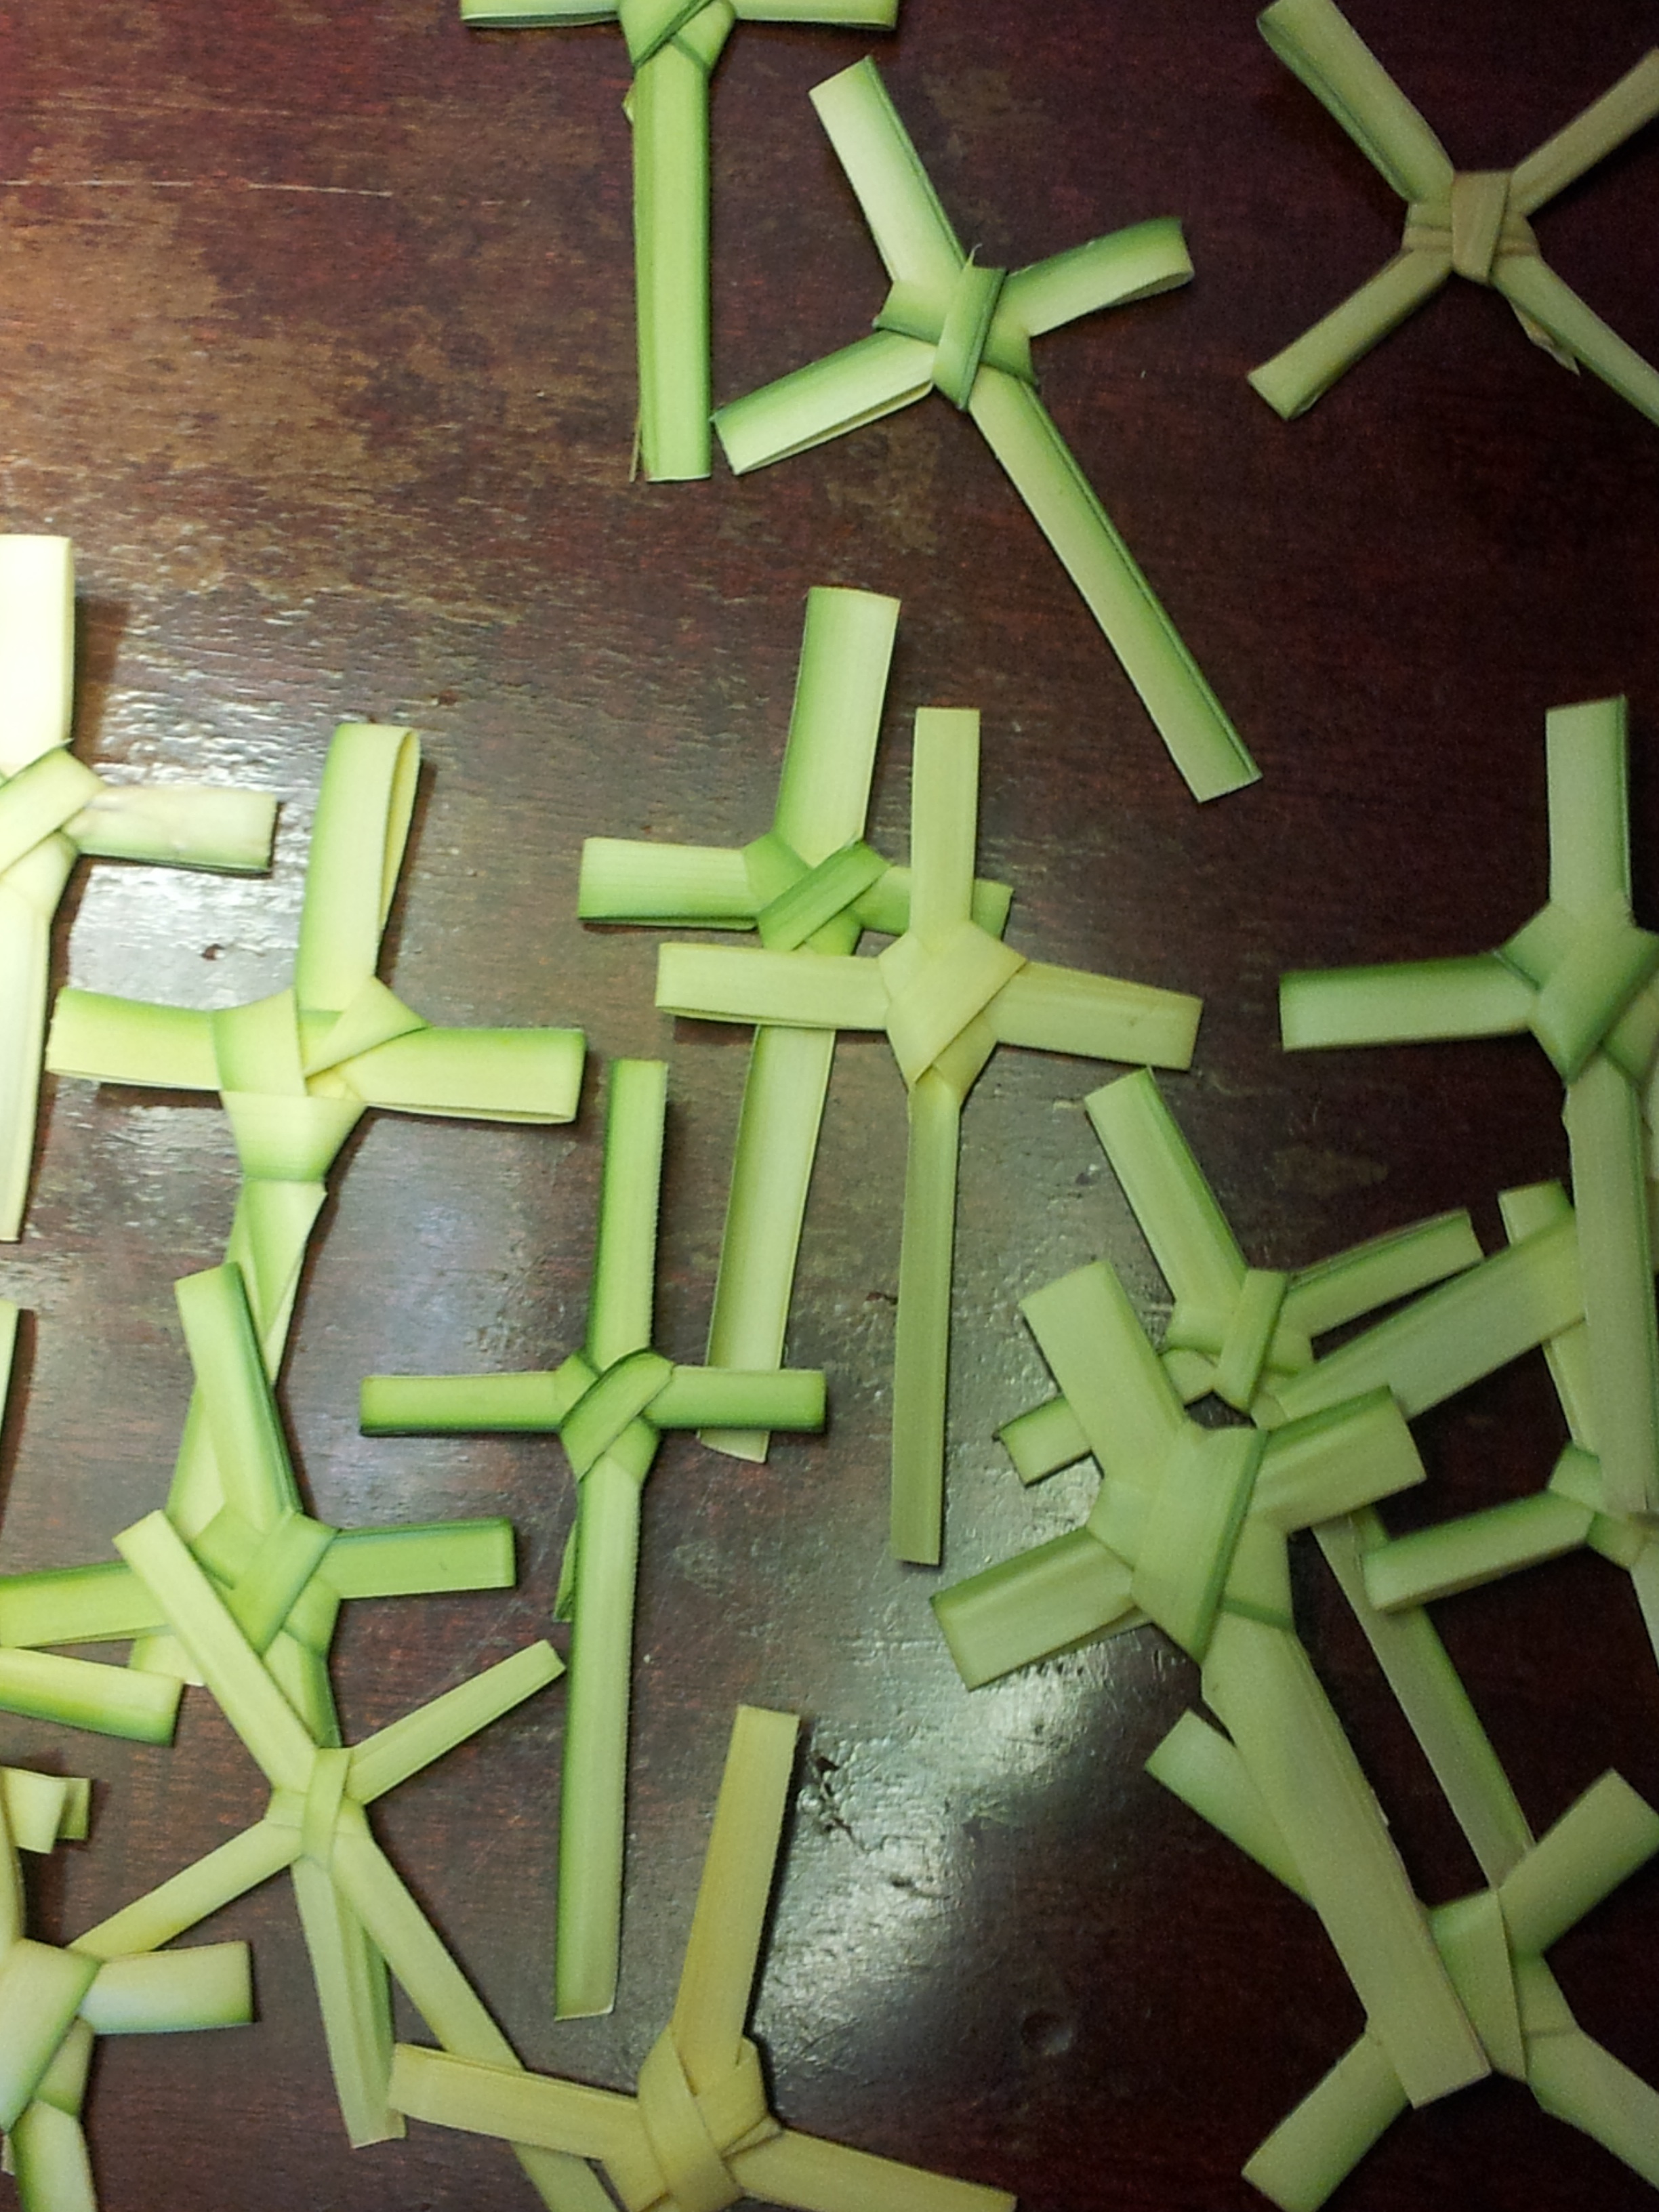
leaf, flower, number, green, symbol, palm, religion, cross, christian, spiritual, sunday, holidays, prayer, christianity, god, crucifix, lent, faithful, holy week